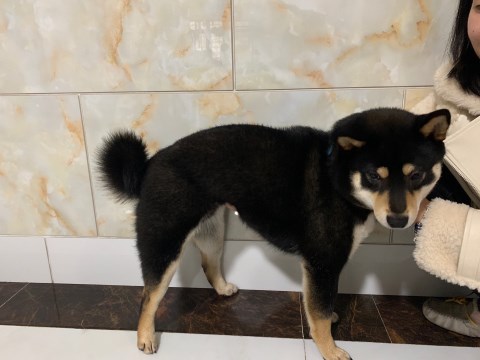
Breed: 1043-n000001-Shiba_Dog